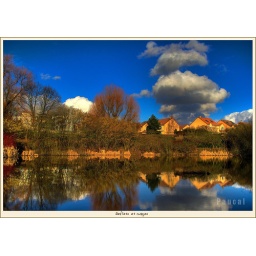
Clouds in the sky and mirror pond